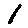
Label: 1